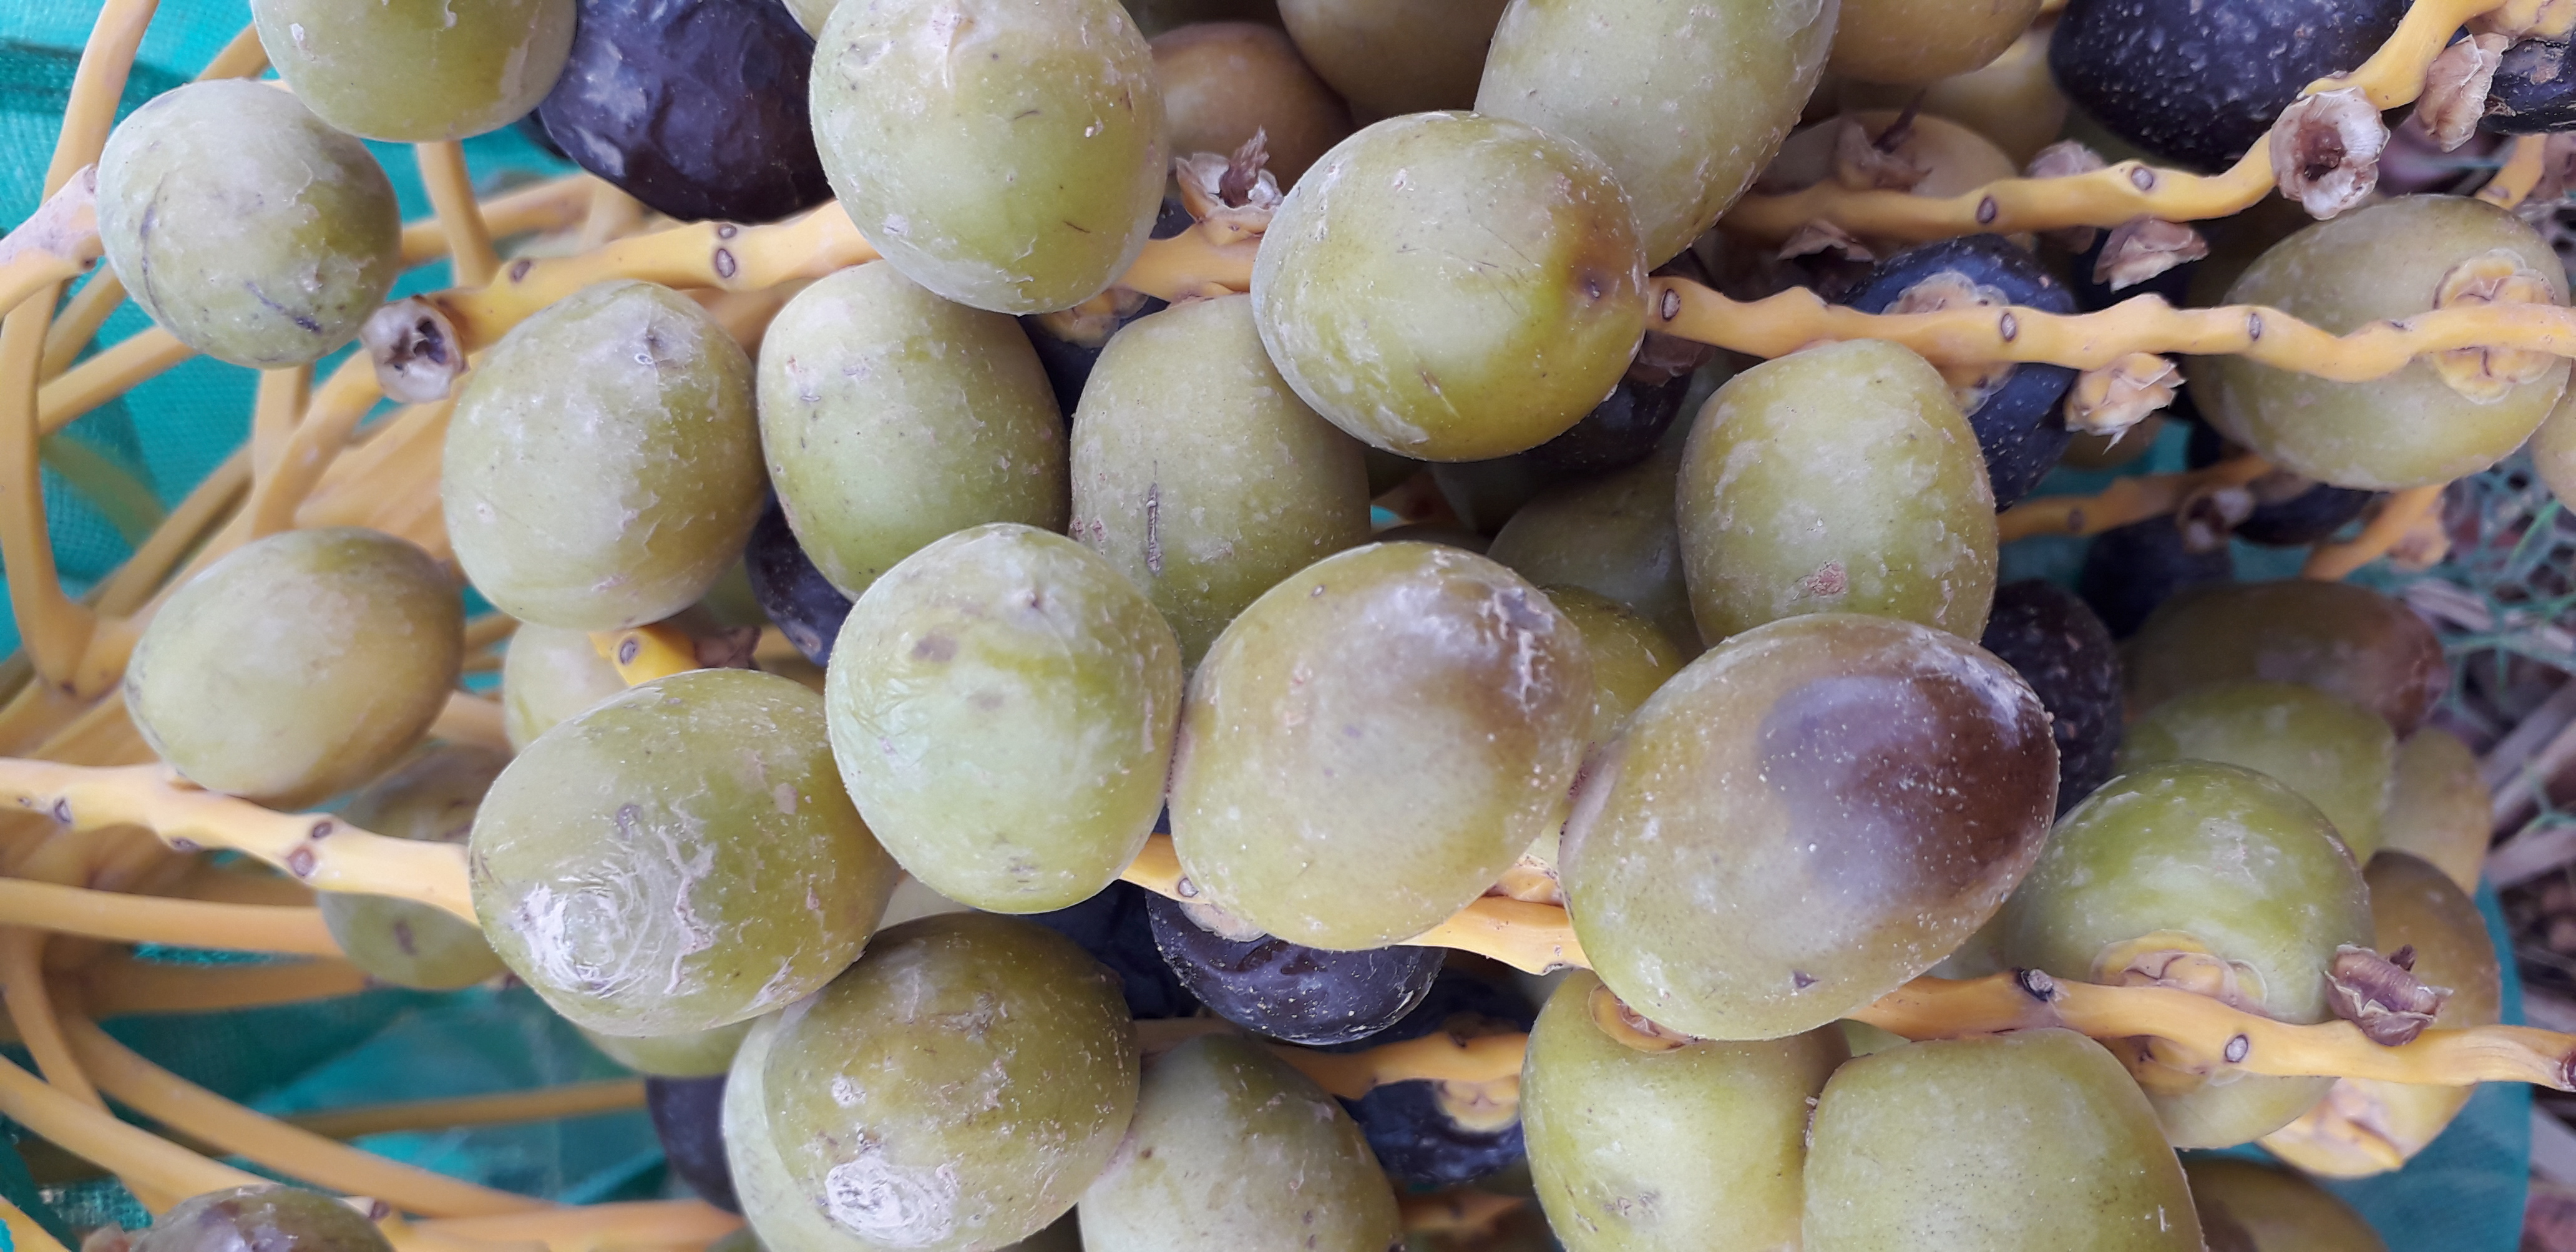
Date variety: kholt